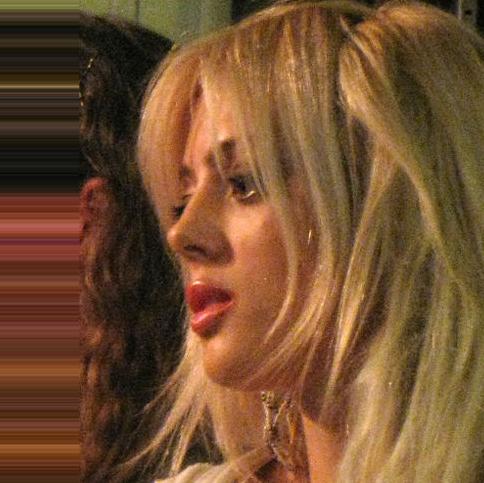
Age: 29